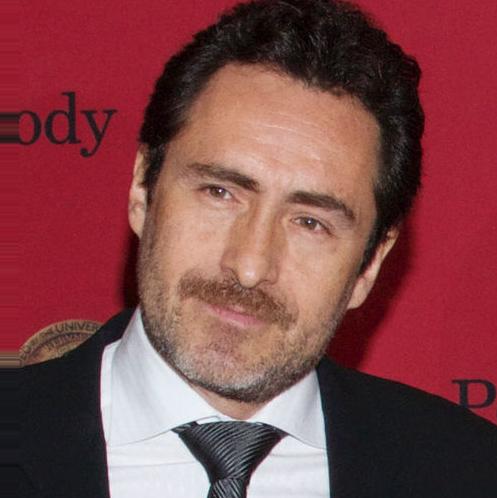
Age: 49